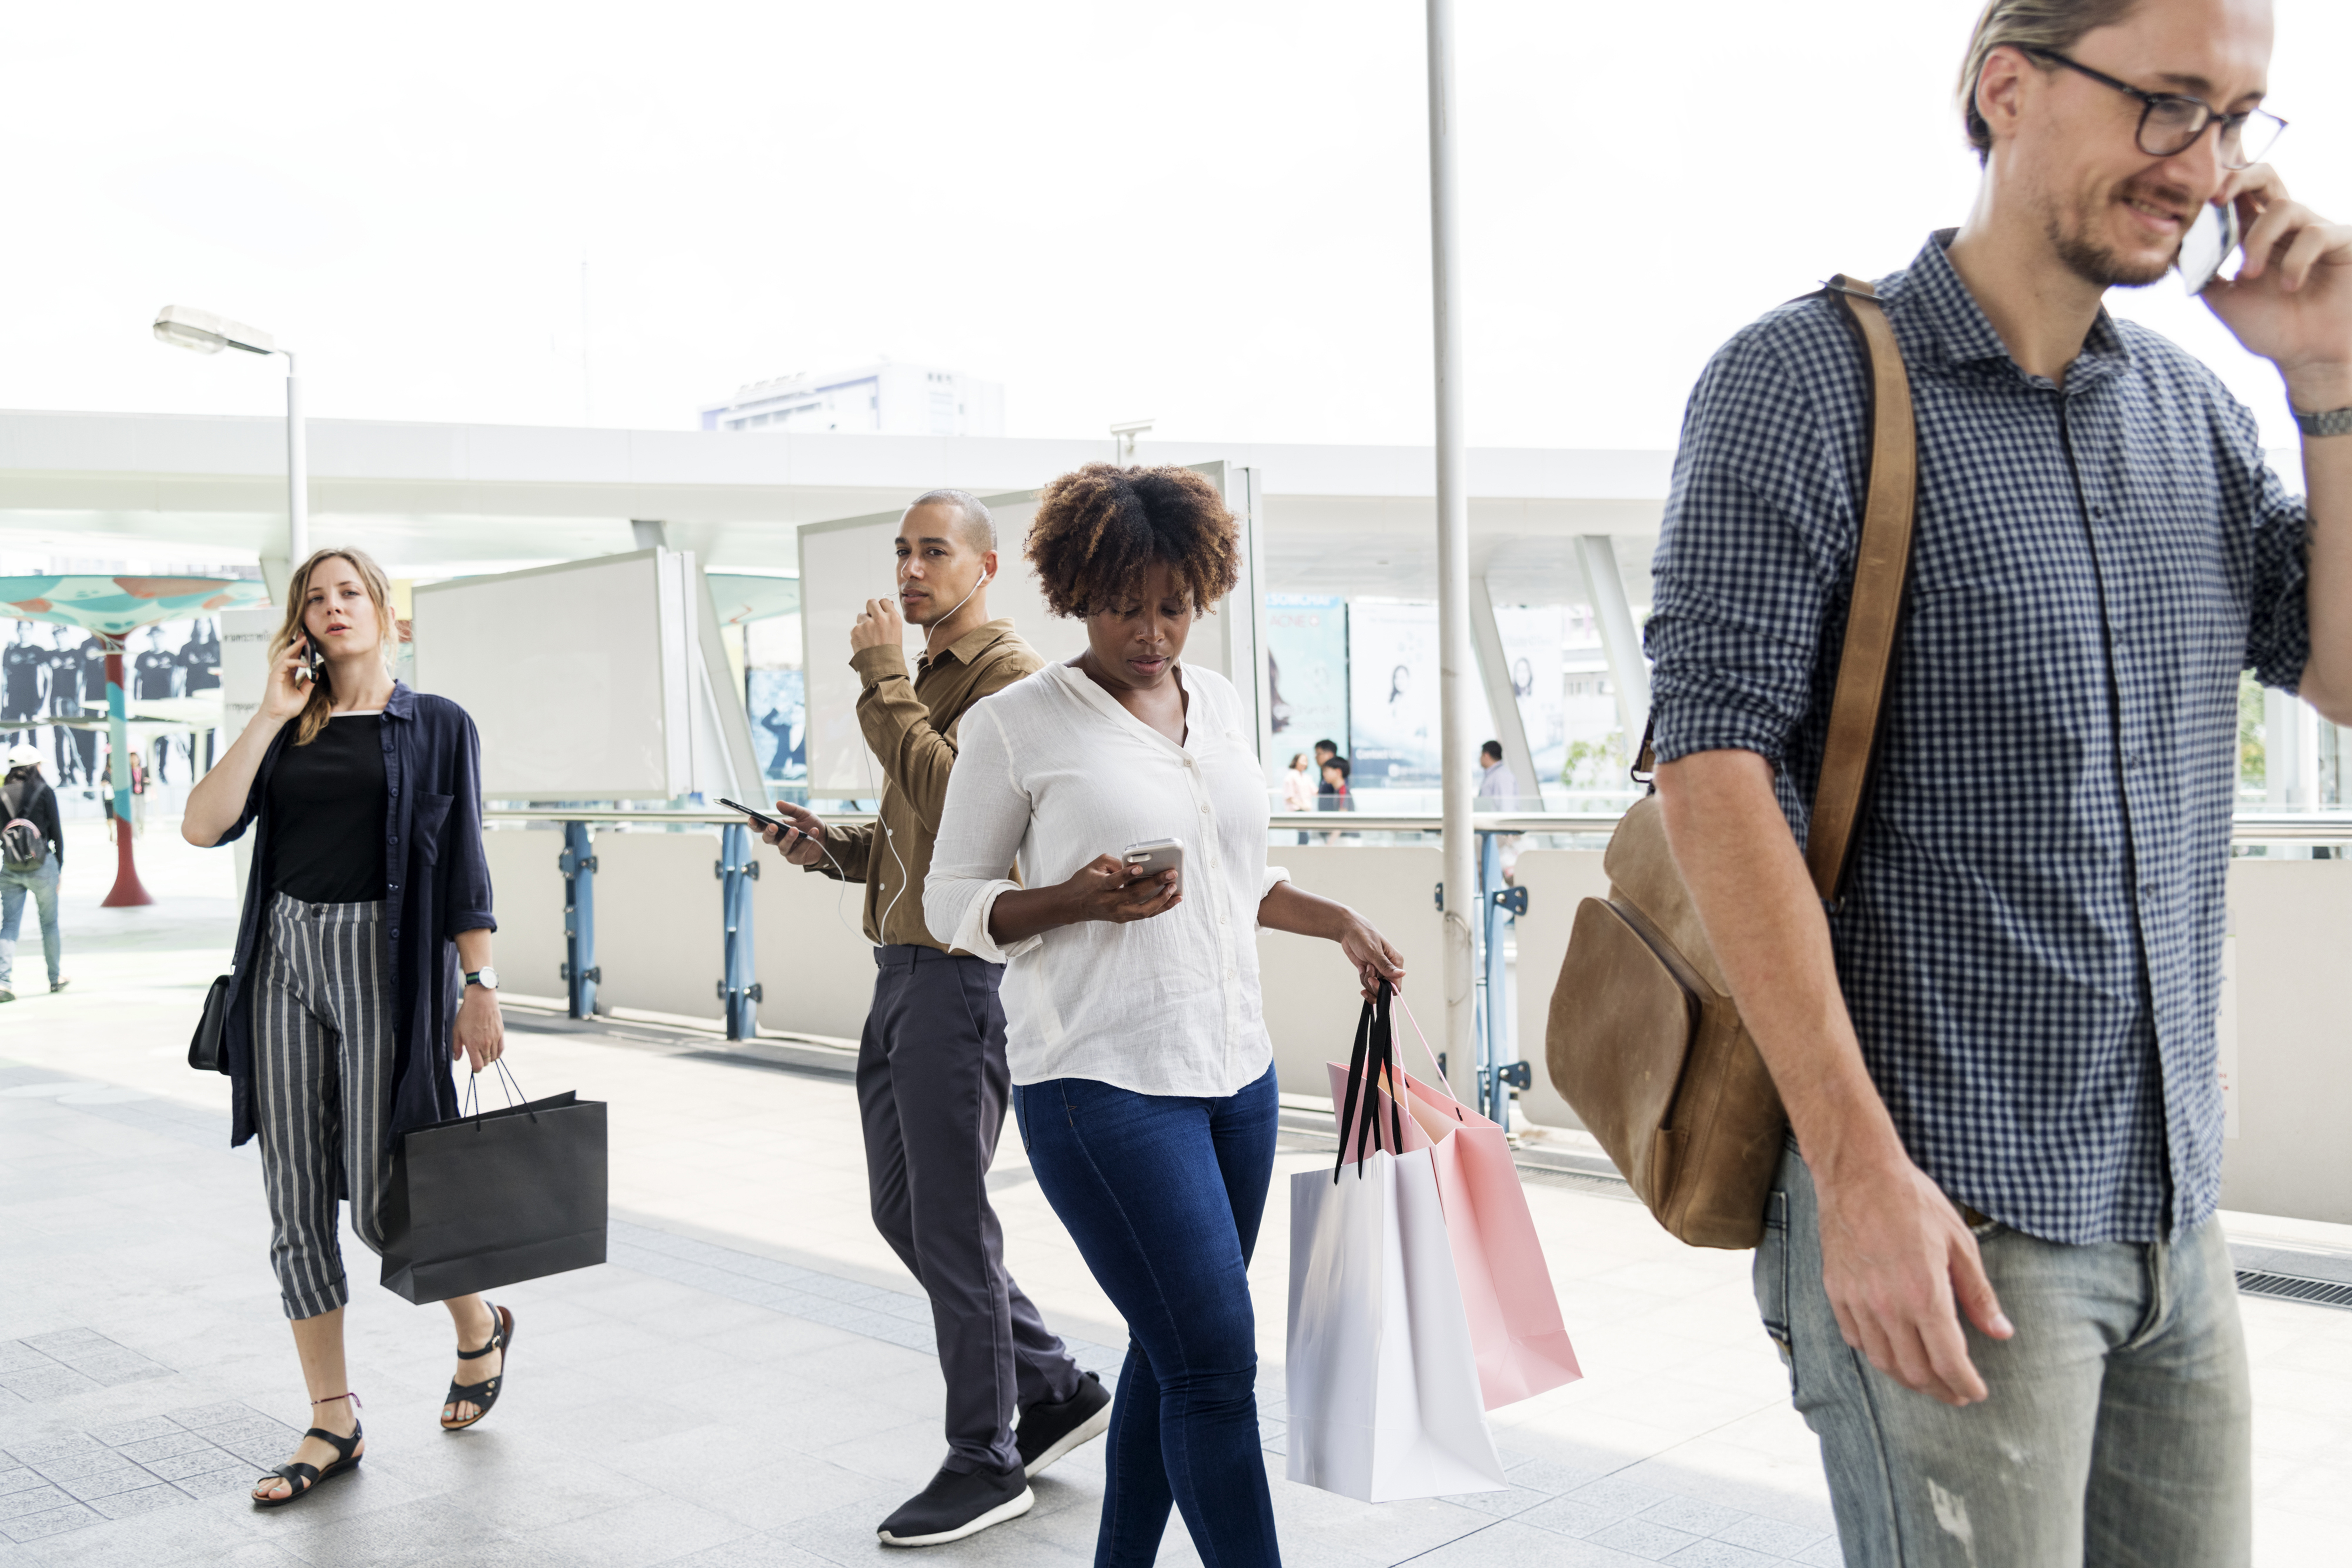
african american, african descent, american, black, busy, caucasian, cellphone, cheerful, communication, community, connecting, connection, conversation, crowd, data, device, digital, electronic, european, friends, gadget, global, happiness, information, innovation, internet, man, media, mobile, network, networking, on social, online, phone, platform, sharing, smartphone, smiling, social, talking, technology, telephone, together, togetherness, train station, westerner, wireless, woman, fashion, standing, design, event, fashion design, gesture, street fashion, white collar worker, photography, interior design, business, jeans